Museum of Antiquities (Rouen)

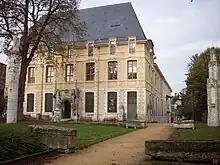

The Musée des Antiquités (known until around 2016 as the Musée départemental des Antiquités) is a museum in the French city of Rouen, housing archaeological finds from the department of Seine-Maritime. It is classified as a Museum of France.